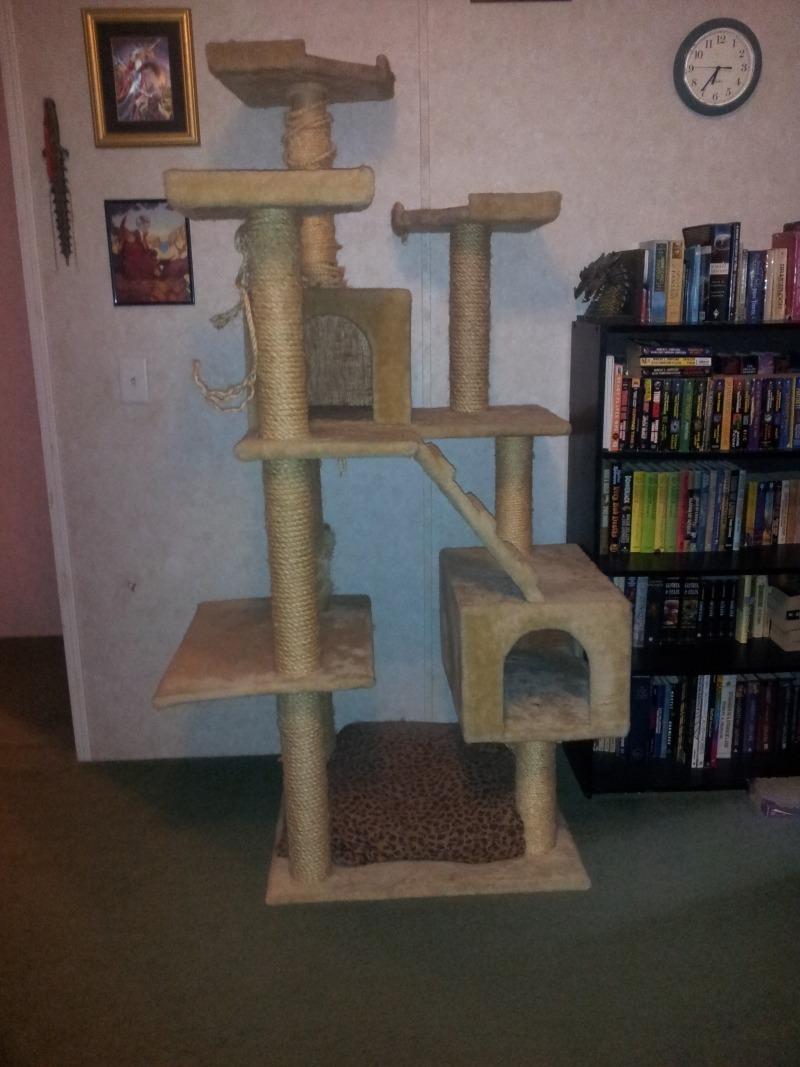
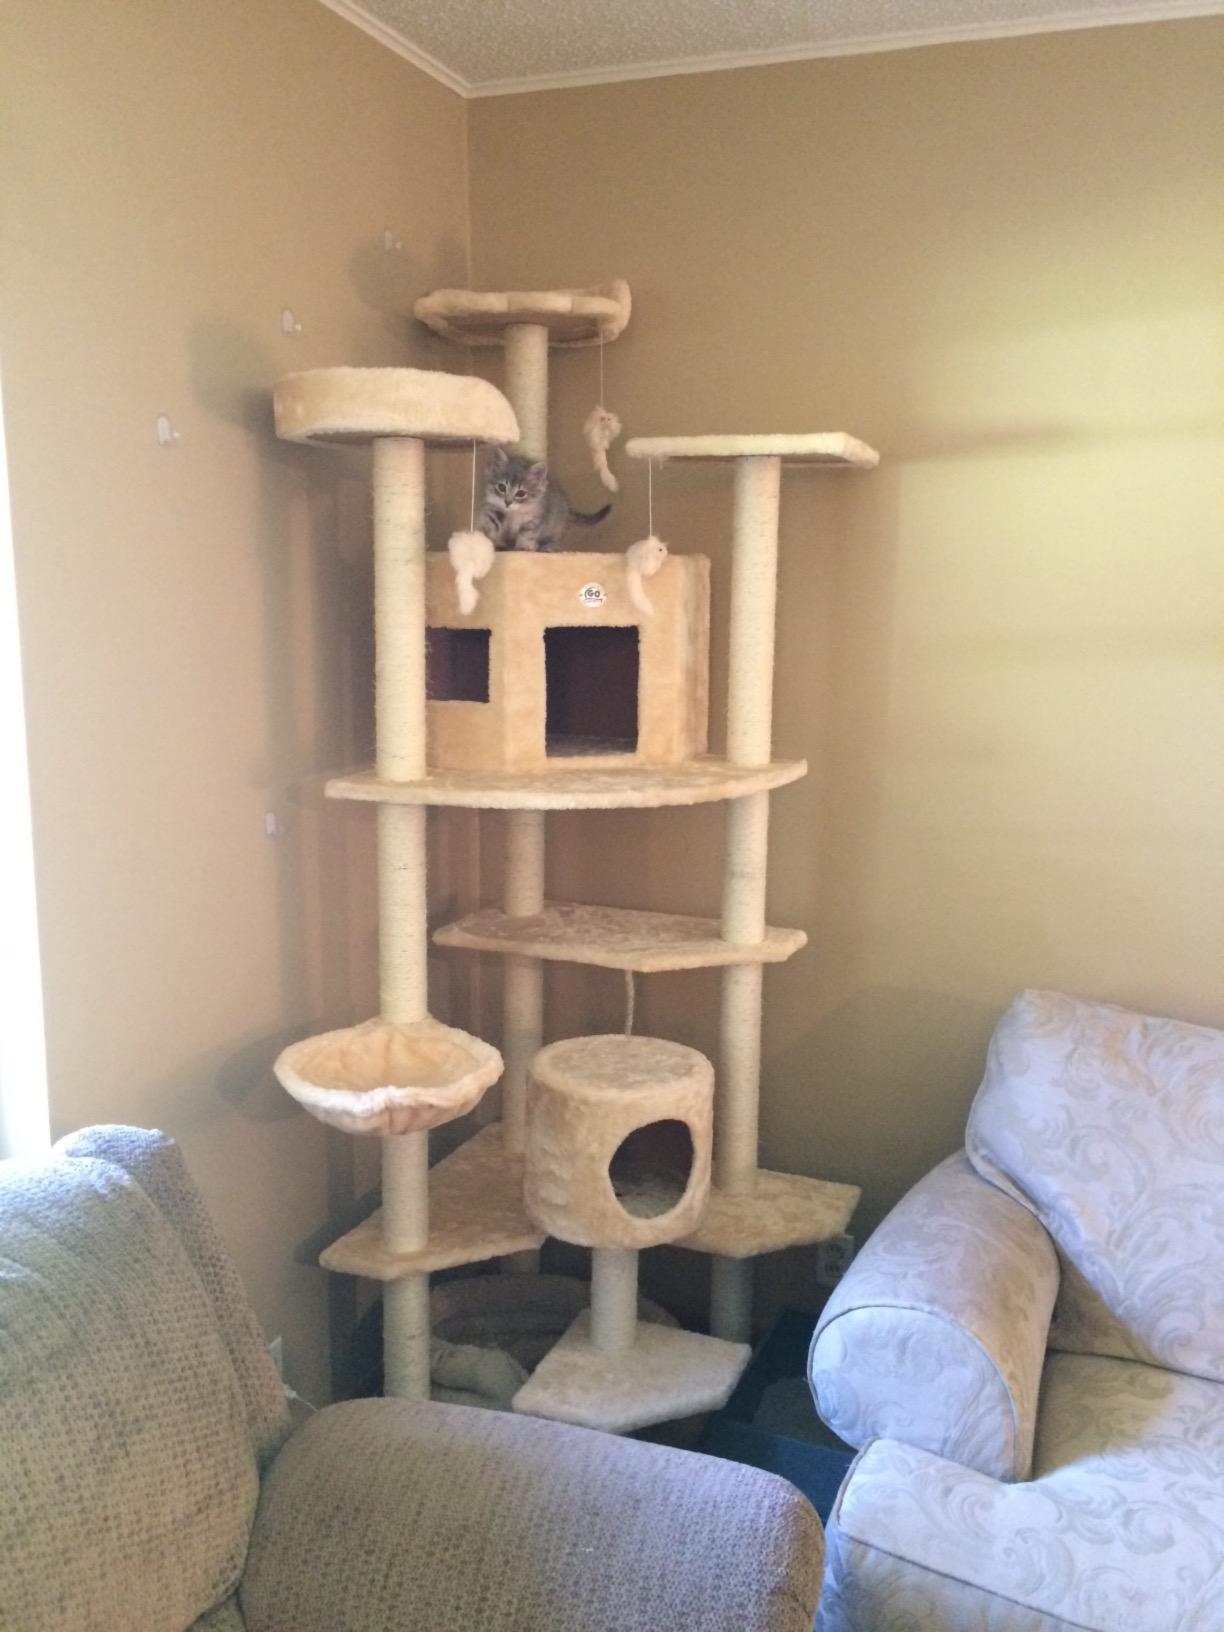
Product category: items_cat tree
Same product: no